Kusa mochi
Also known as:
ar - Arabic: كوسا موتشي
cs - Czech: Kusa moči
de - German: Kusamochi
eo - Esperanto: Kusa mochi
es - Spanish: Kusa mochi
fa - Persian: کوسا موچی
fr - French: Kusamochi
id - Indonesian: Kusa mochi
ja - Japanese: 草餅
jv - Javanese: Kusa mochi
nl - Dutch: Kusa mochi
pa - Punjabi: ਕੁਸਾ ਮੋਚੀ
uk - Ukrainian: Куса мочі
zh - Chinese: 草餅
Category: dessert (dessert, rice cake)
Cuisine: Japanese
Associated cuisines: Japanese
Area: Nagano
Countries: Japan
Region: Eastern Asia

It is made from rice cake and leaves of mugwort. The leaves are kneaded into the mochi, giving it a vivid green colour. The greenness depends on the amount of mugwort blended in the mochi.

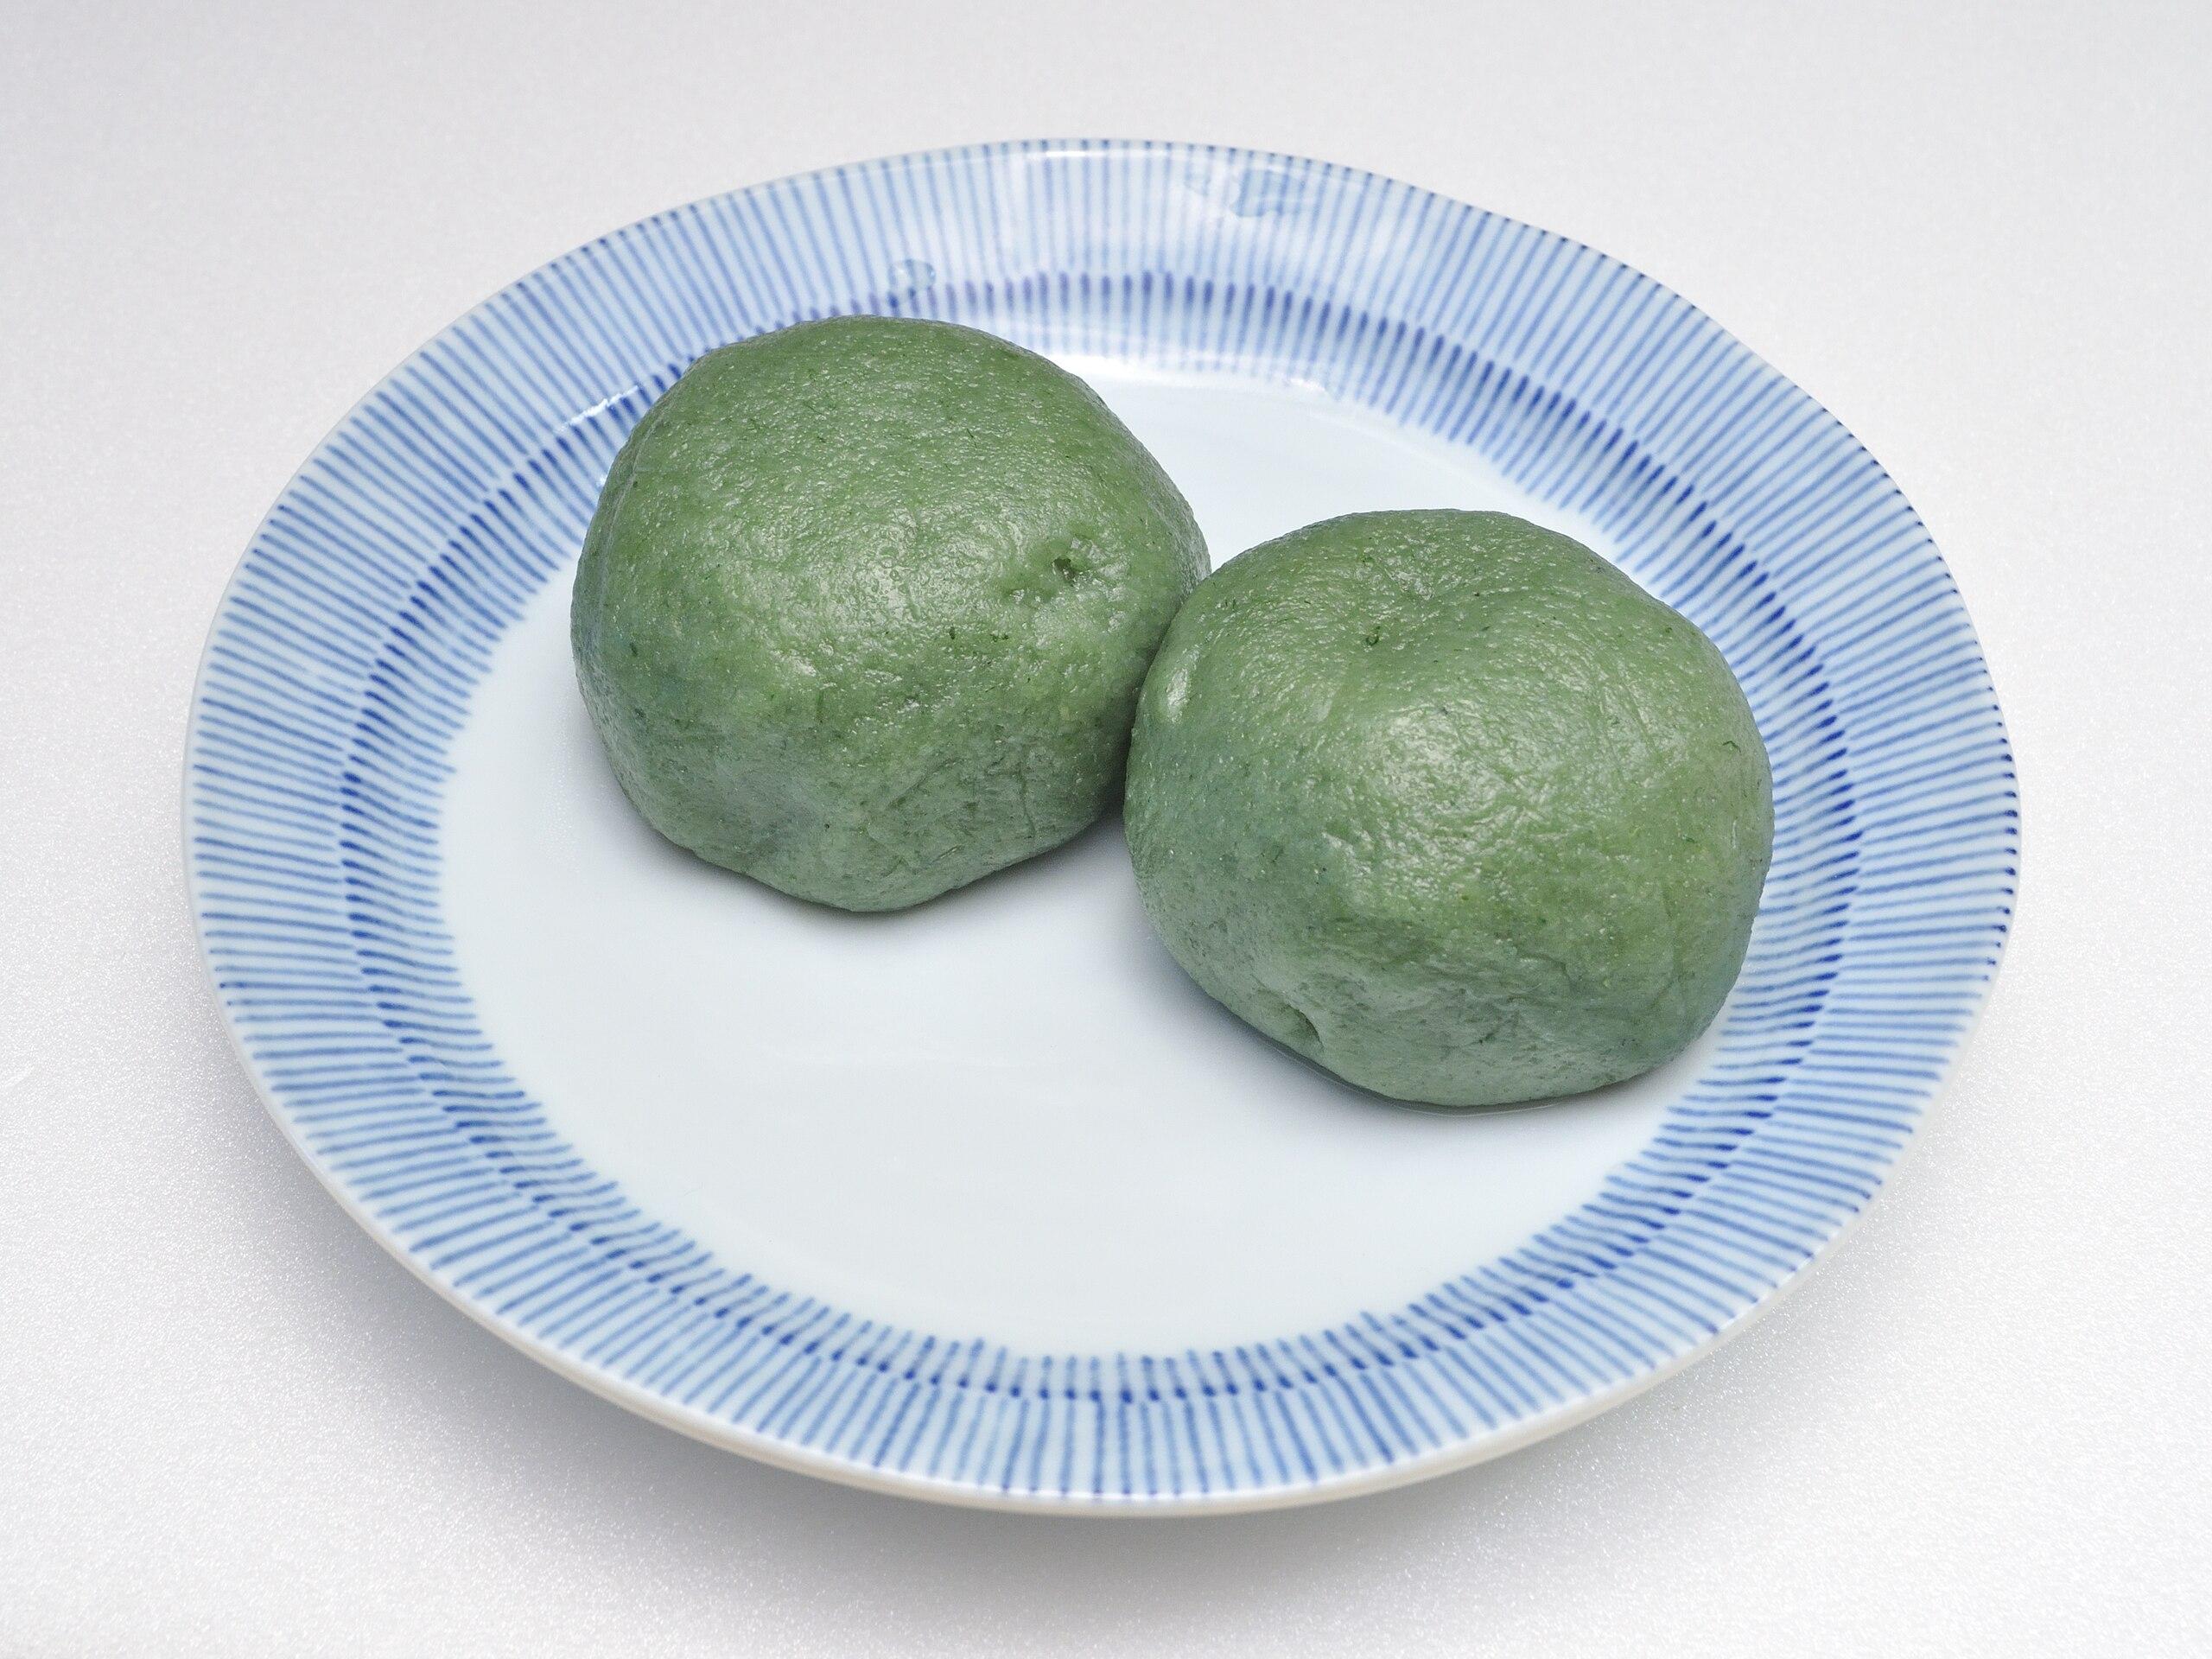
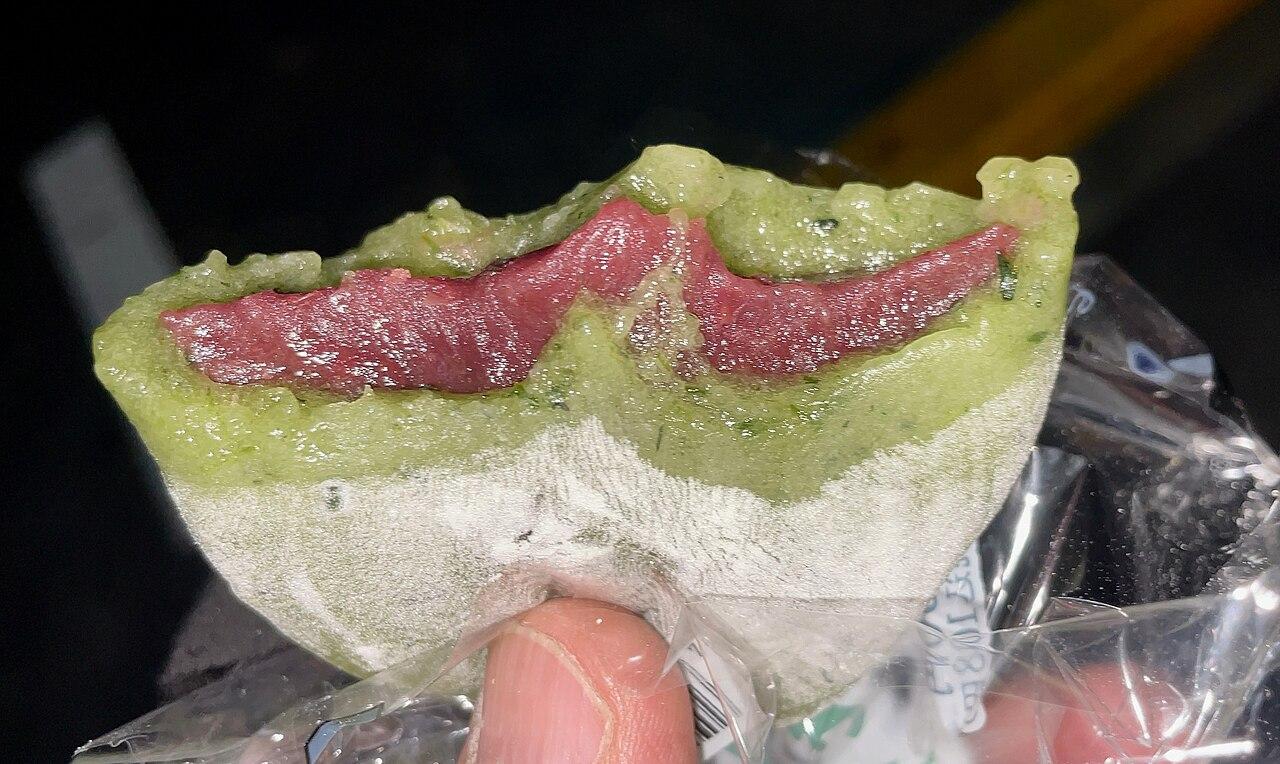
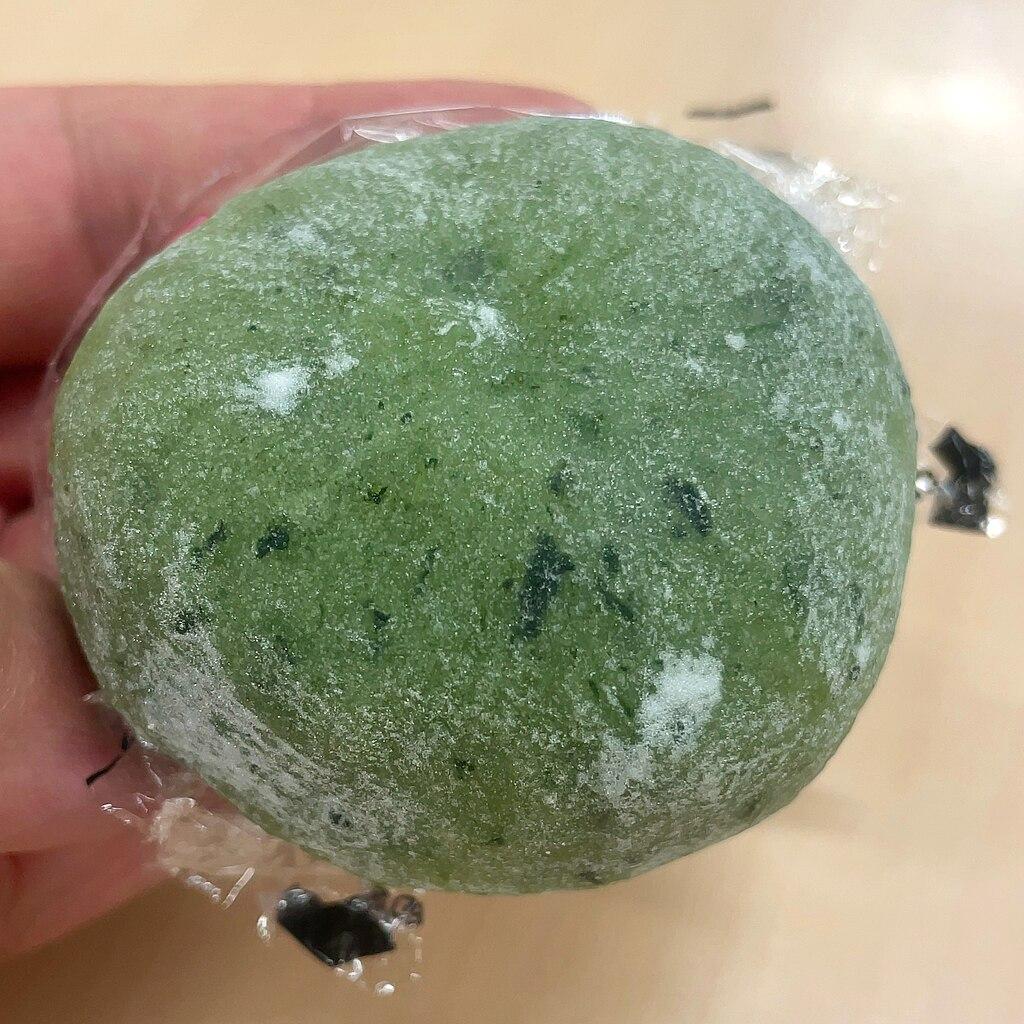
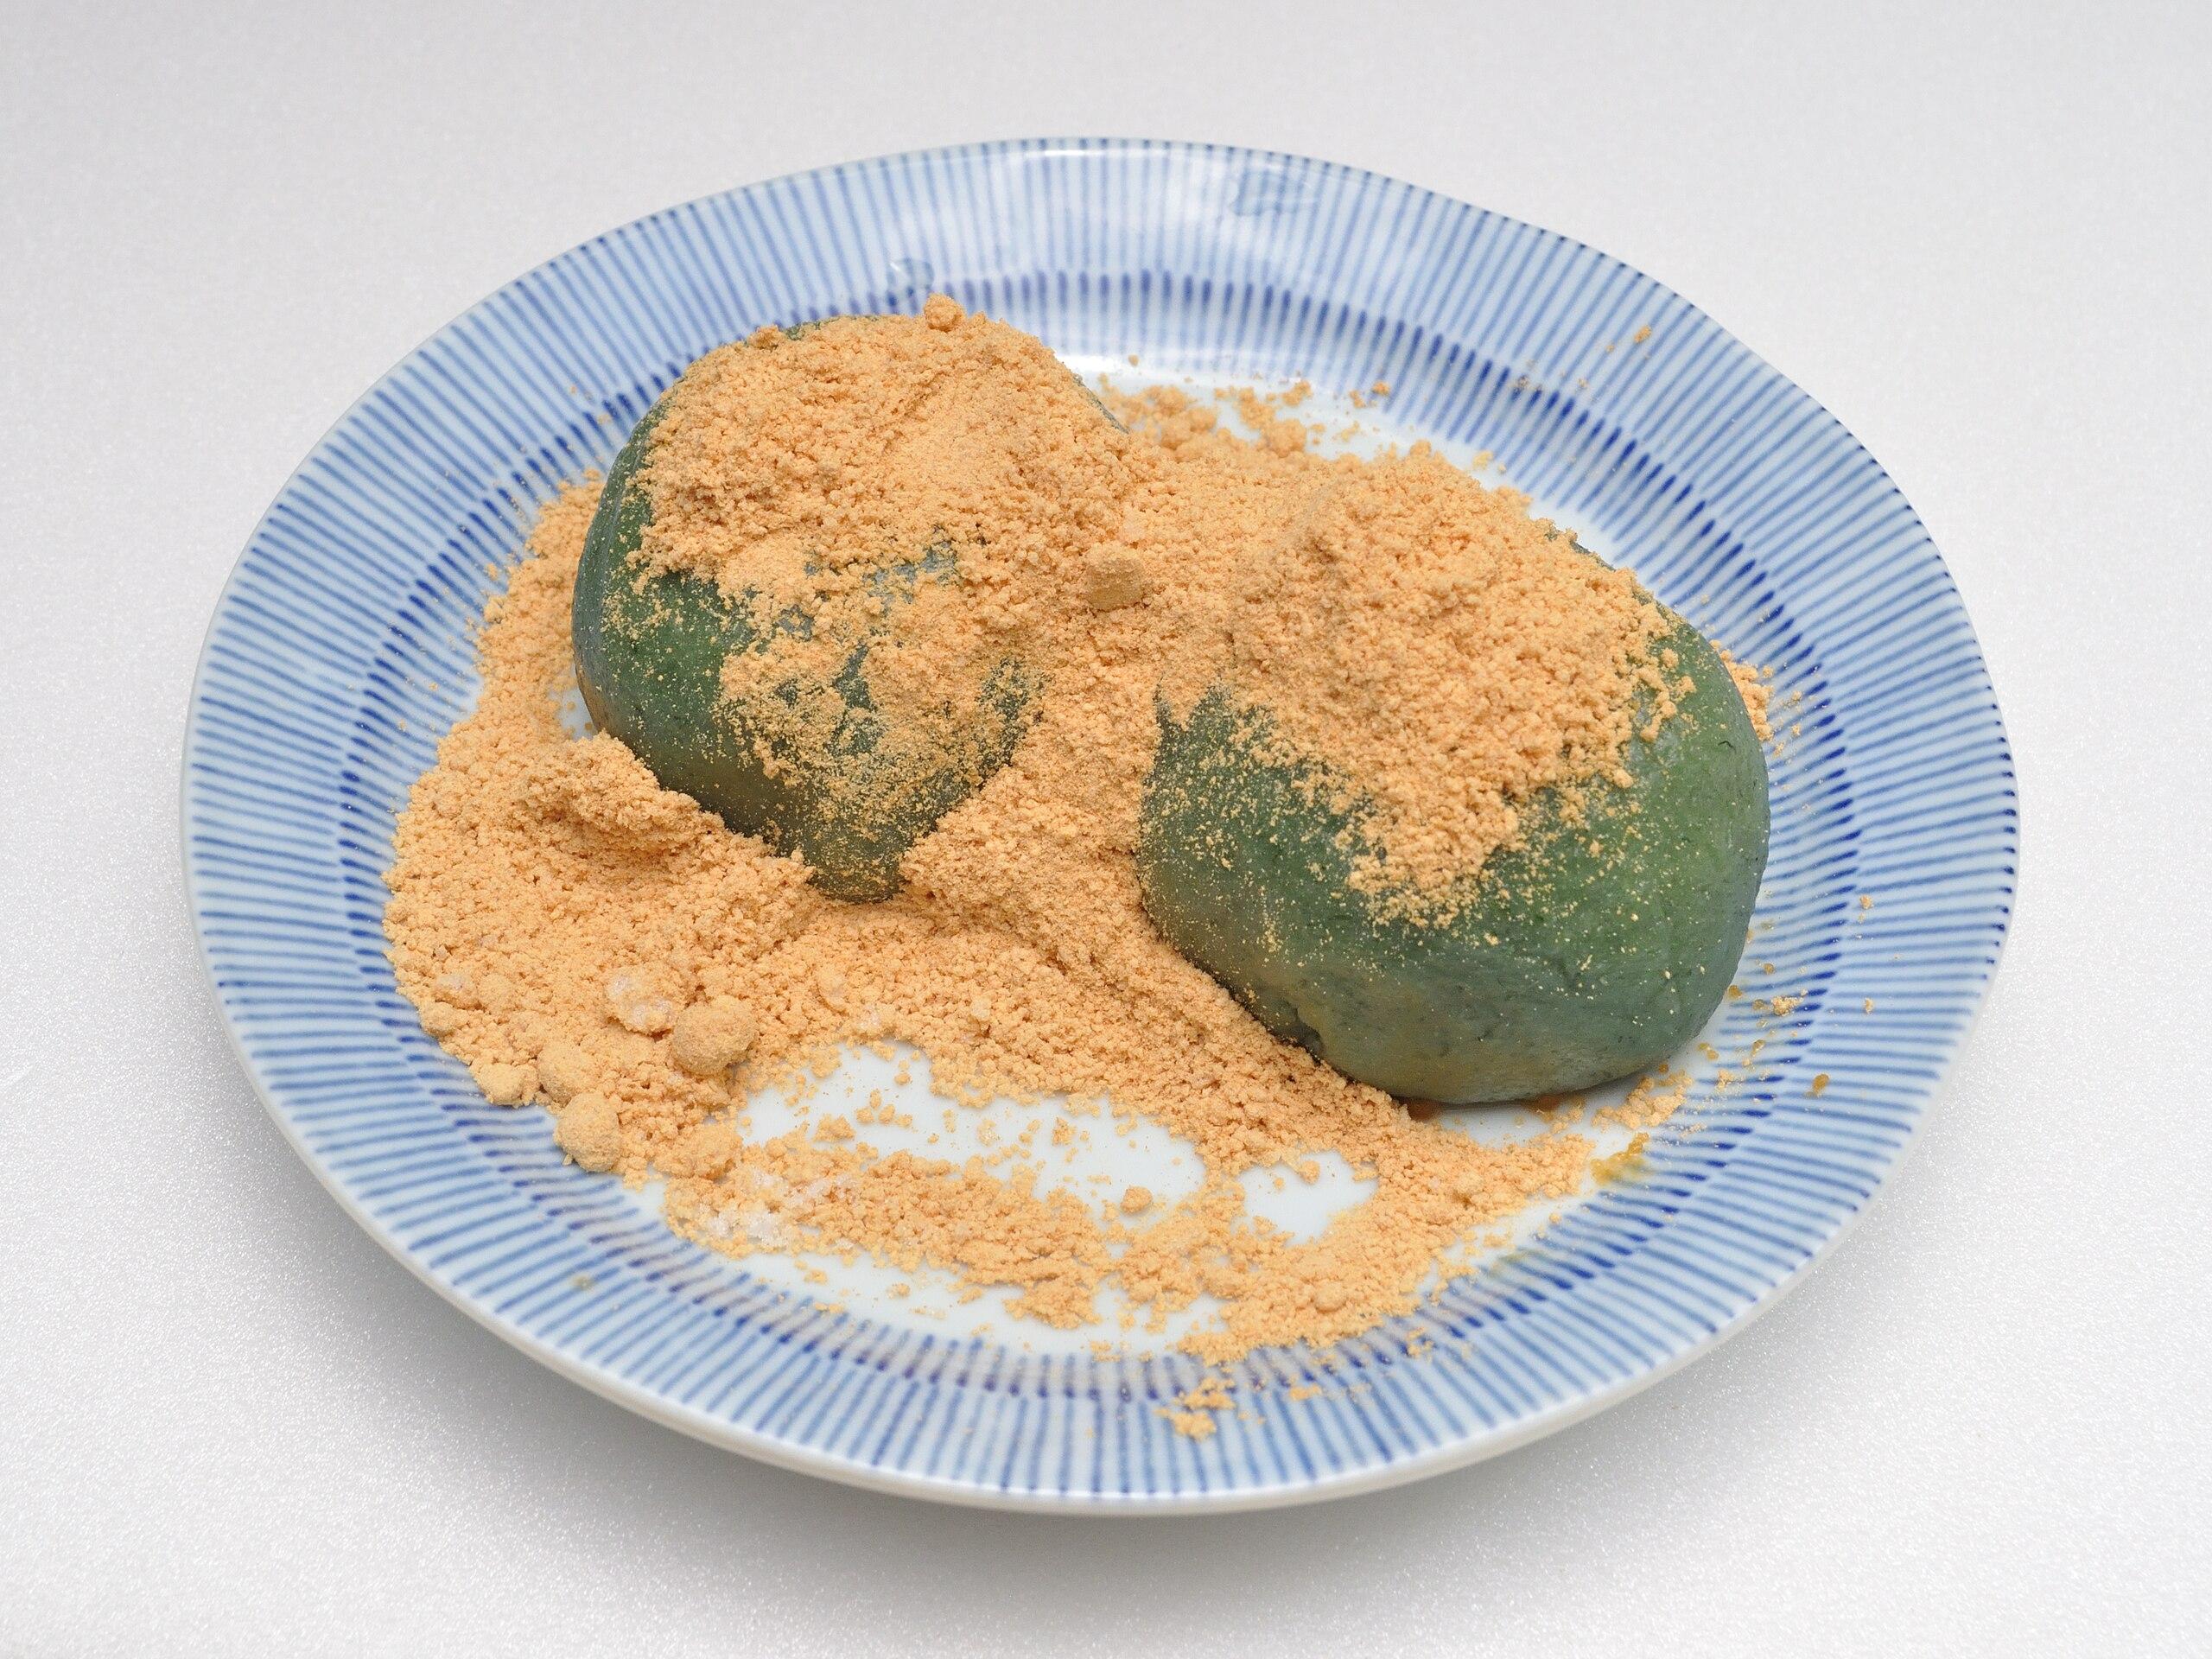